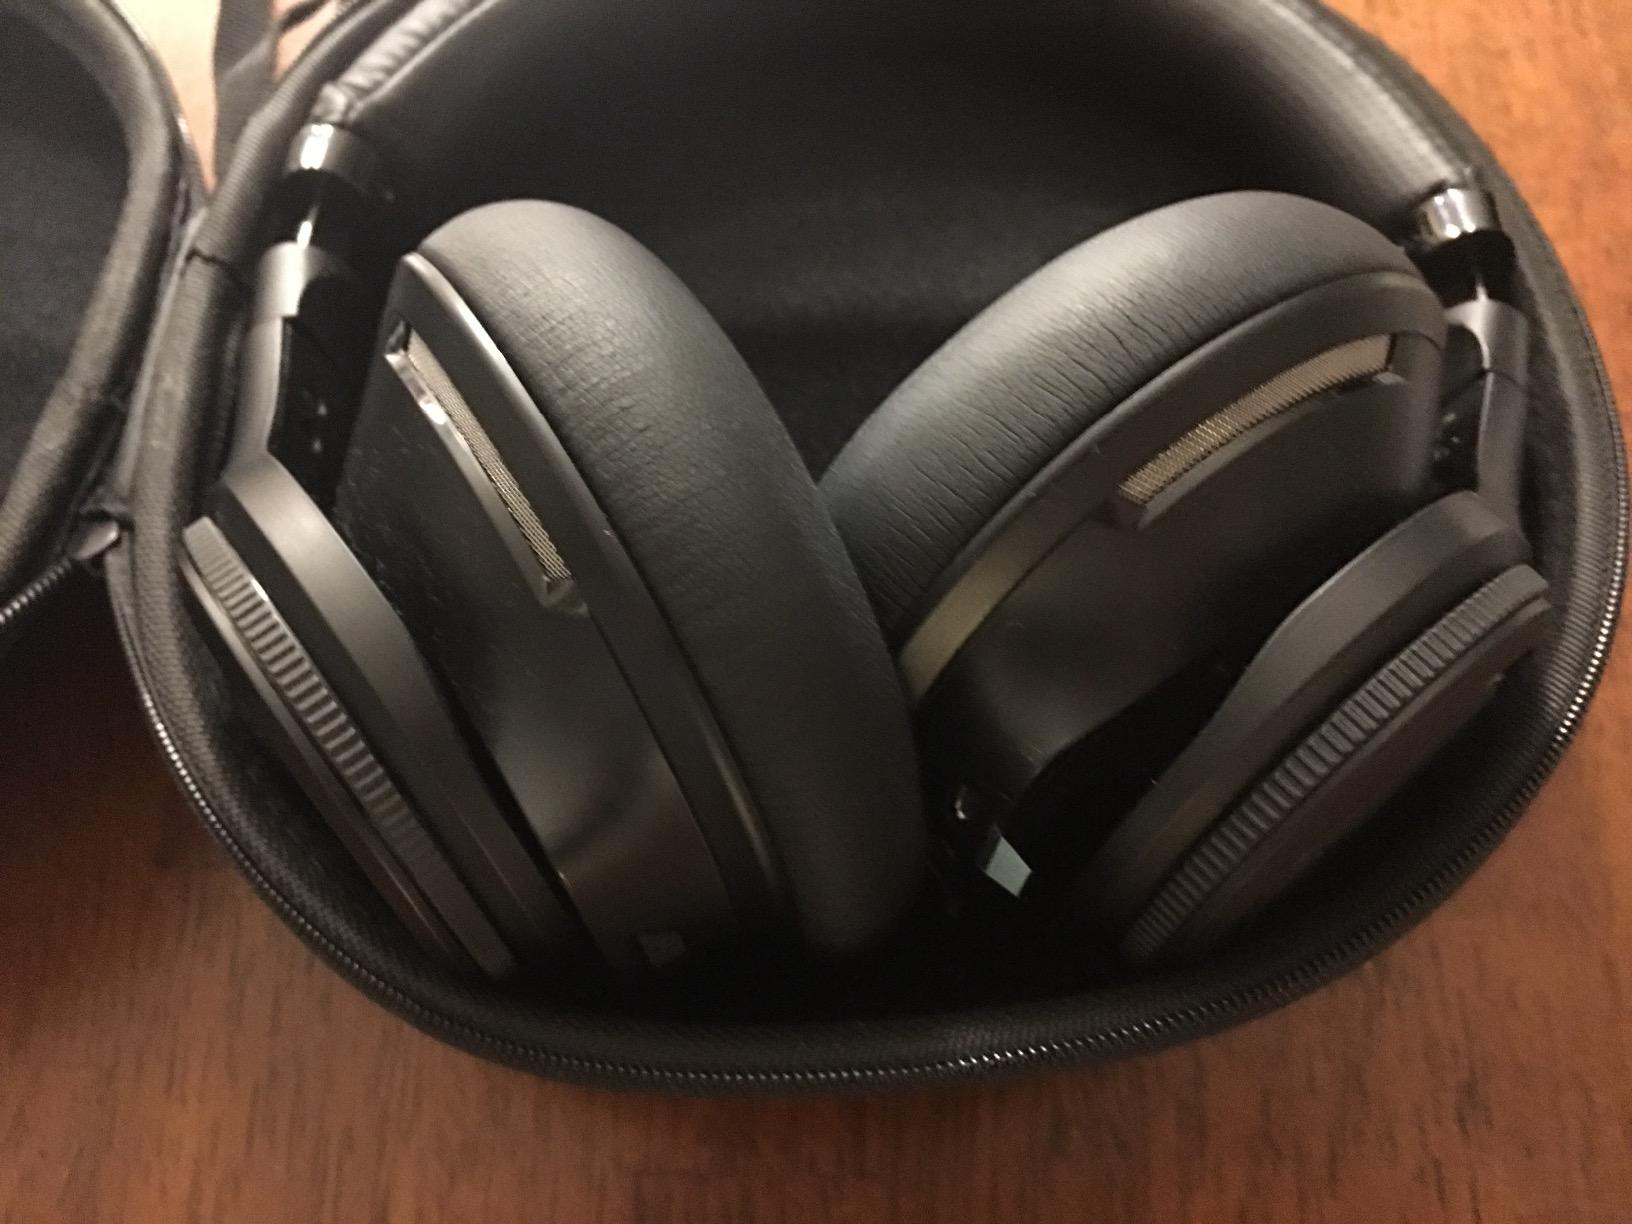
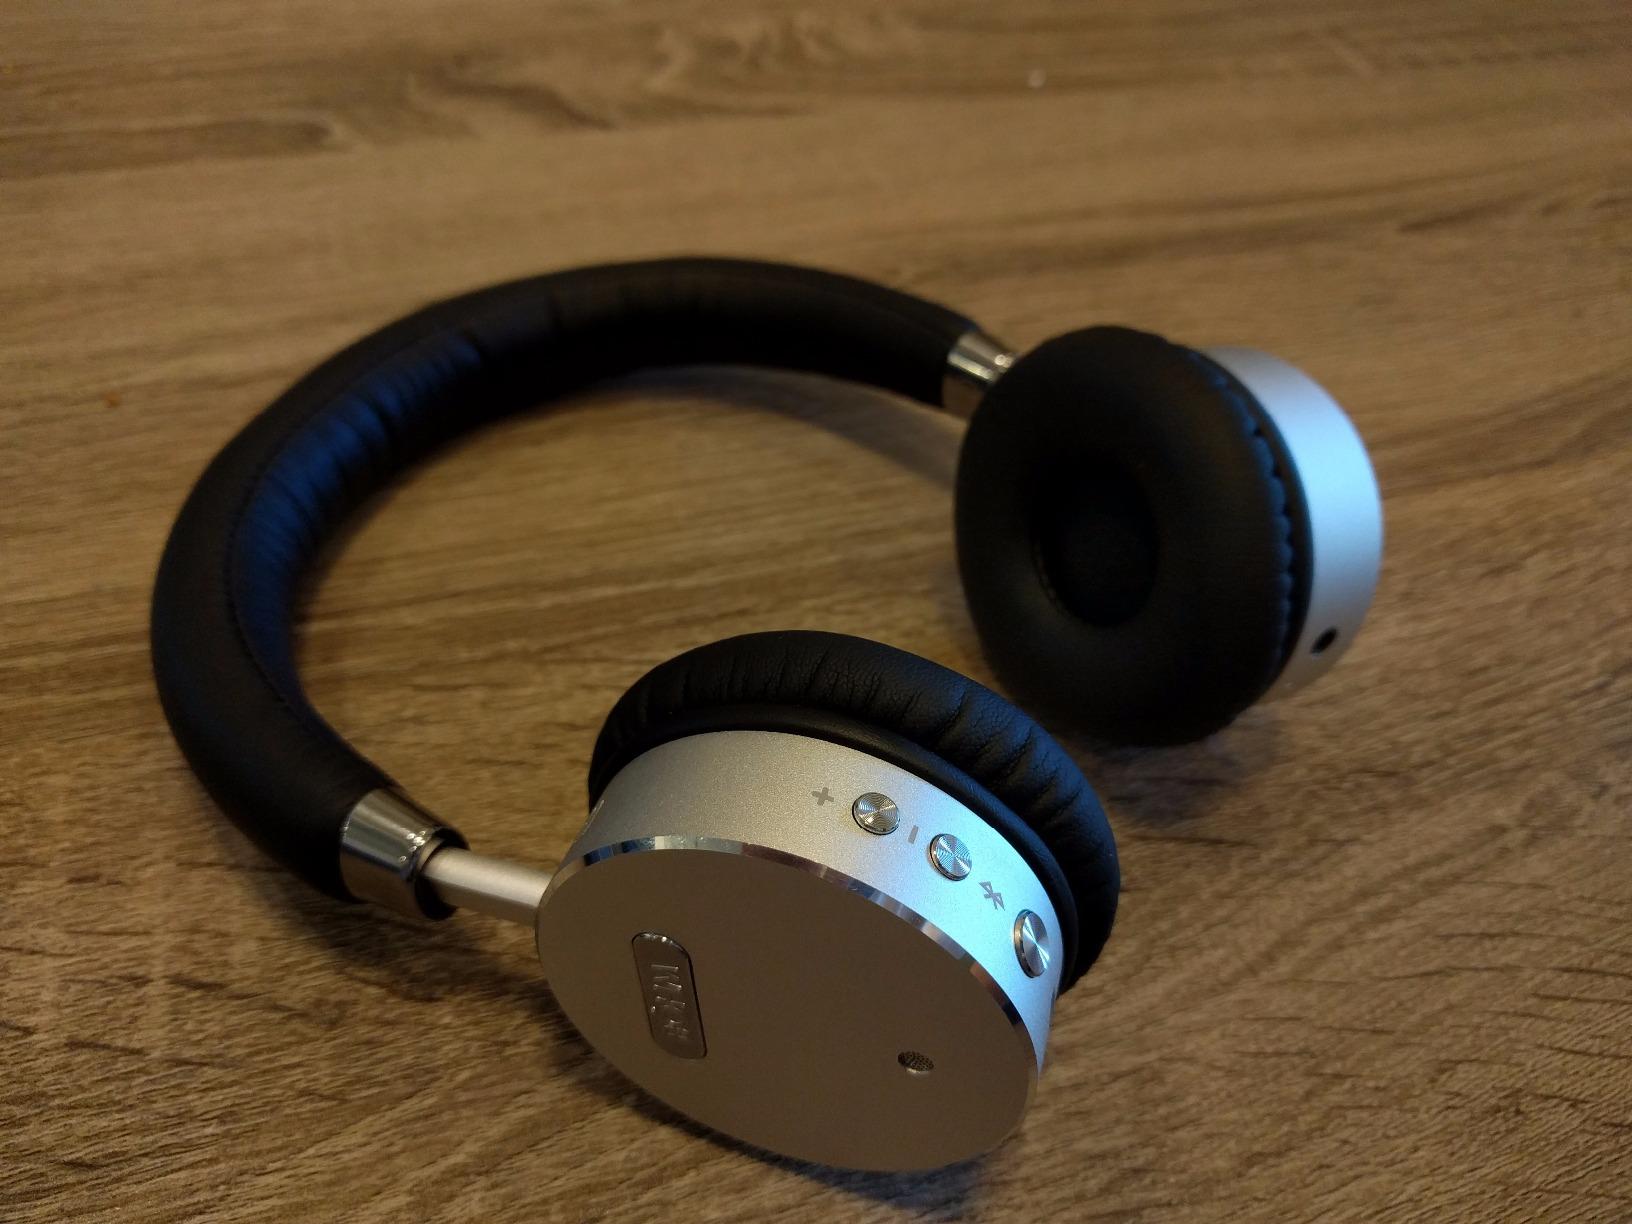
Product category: headphones
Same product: no